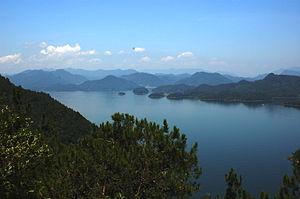
Le lac Qiandao est un lac de barrage du xian de Chun'an dans la province du Zhejiang en Chine. Il est le résultat de l'installation d'une station hydroélectrique sur le fleuve Qiantang en 1959.